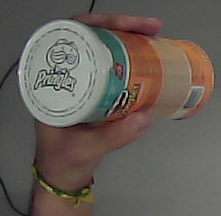
Product: pringles_paprika